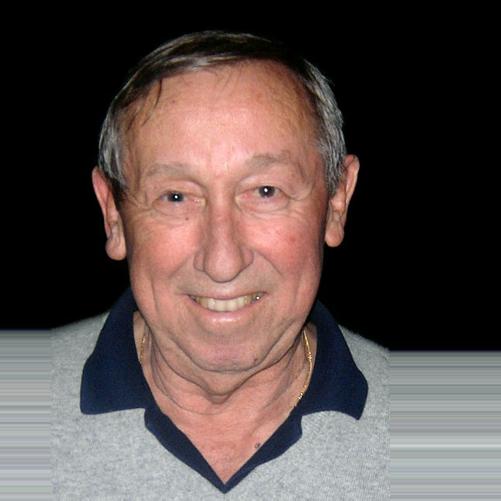
Age: 76